Krissada Sukosol Clapp

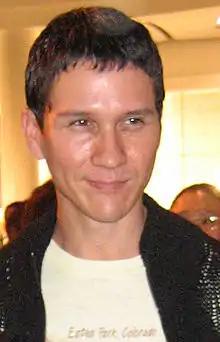
Clapp at the world premiere of "King Naresuan" in 2007

Krissada Sukosol Clapp (also known as Krissada Terrence, Noi S. Clapp or Noi Pru; born December 26, 1970) is a Thai pop singer, actor and a member of the Thai pop band Pru. His film roles include "Bangkok Loco", "The Adventure of Iron Pussy" and "13 Beloved".